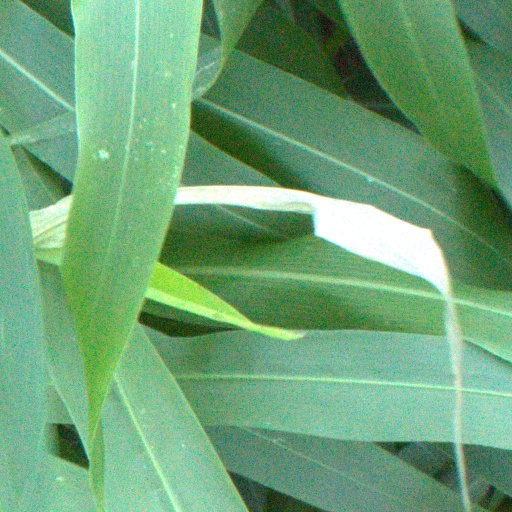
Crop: sorghum